Worldwide LHC Computing Grid

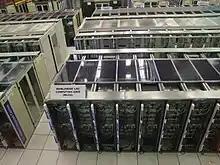
Server racks of the Worldwide LHC Computing Grid in CERN

By 2012, data from over 300 trillion (3×10) LHC proton-proton collisions had been analyzed, and LHC collision data was being produced at approximately 25 petabytes per year. the LHC Computing Grid is the world's largest computing grid comprising over 170 computing facilities in a worldwide network across 42 countries scattered around the world that produce a massive distributed computing infrastructure with about 1,000,000 CPU cores, providing more than 10,000 physicists around the world with near real-time access to the LHC data, and the power to process it.